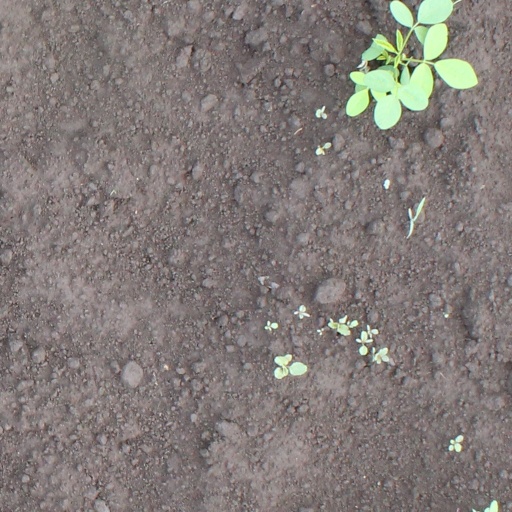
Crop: soybean